The White King (film)

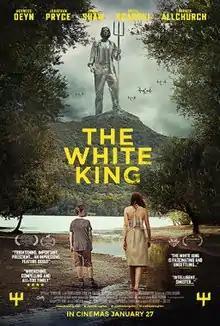

The White King is a 2016 British science fiction-drama film written and directed by Alex Helfrecht and Jörg Tittel. It is an adaptation of the novel of the same name written by György Dragomán and follows Djata (Lorenzo Allchurch) growing up in a dictatorship, without access to the rest of the world, while dealing with persecution against him and his parents by the government. It had its world premiere at the Edinburgh International Film Festival and its international premiere at the Tallinn Black Nights Film Festival.